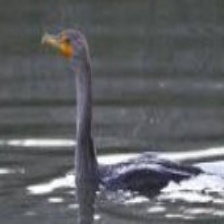
Species: DOUBLE BRESTED CORMARANT
Scientific name: PHALACROCORAX AURITUS